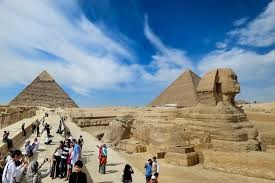
Landmark: Pyramids of Giza